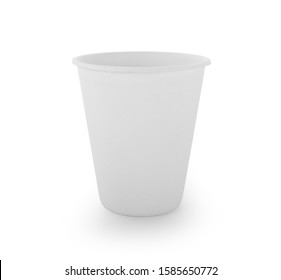
Label: paper